Answer in natural language. Considering the relative positions, where is brown rectangular extendable dining table (highlighted by a blue box) with respect to modern black leather chair (highlighted by a green box)? Choose between the following options: right or left
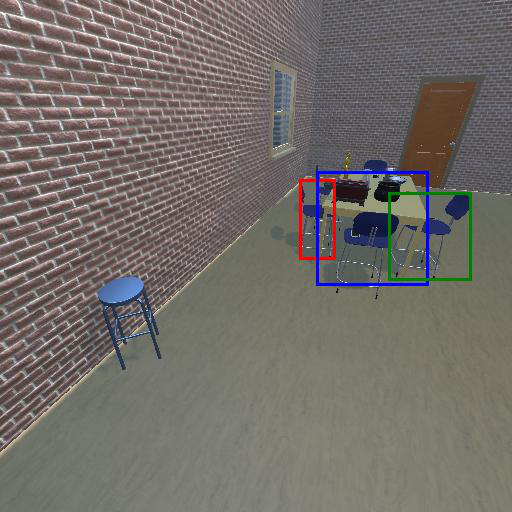
<answer>left</answer>